Naval Air Station Tillamook

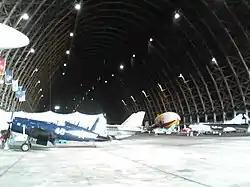
Tillamook Air Museum interior

Naval Air Station Tillamook, located just south of Tillamook, Oregon, was a U.S. Naval Air Station during World War II. Commissioned in 1942 and decommissioned in 1948, it was used primarily to house blimps. The station was the base of operations for Squadron ZP-33, with a complement of 8 K-ships. Each hangar was designed to house up to six blimps.